Manchester City Library

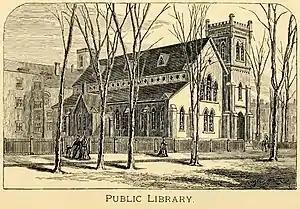
Public Library circa 1875

The Atheneum was formed in 1844, and consisted of a library, reading room, and museum. Its organizers consisted of eight members including a president, vice president, three directors, secretary, treasurer, and a librarian. The organization was sustained for ten years by the monetary donations of benefactors, and book donations by association members. It wasn't free or public, but rather, belonged to the shareholders. However, individuals could gain access by paying a $3.00 annual fee.